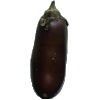
Label: eggplant